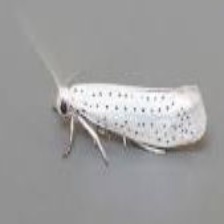
Species: BIRD CHERRY ERMINE MOTH